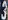
Number: 3